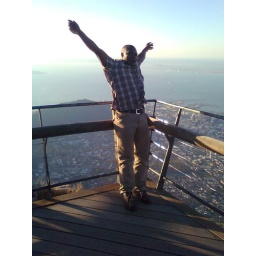
Valentine langa in table mountain